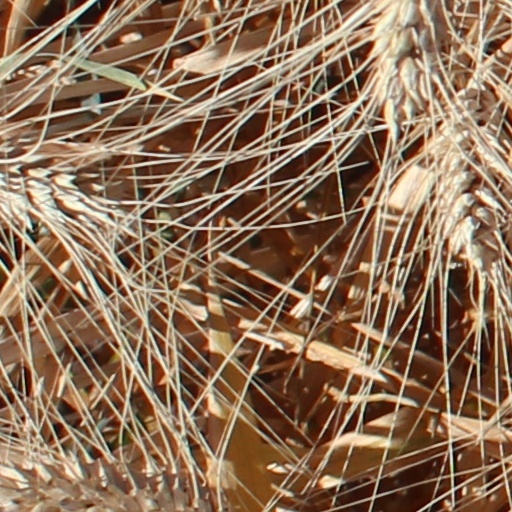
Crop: wheat